New York State Route 384

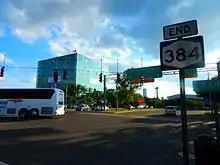
The end of NY 384 at Rainbow Street and the Rainbow Bridge approach

Crossing under the railroad tracks, NY 384 crosses northwest through multiple factories, passing a large railroad yard near Iroquois Street. A short distance after, the route crosses an intersection with the southern terminus of NY 61 (Hyde Park Boulevard). The route crosses west through Niagara Falls, crossing over a small railroad wye, and soon into another commercial street near Portage Road. Reaching a junction with Rainbow Boulevard, NY 384 runs northwest along Rainbow into an at-grade junction with the Niagara Scenic Parkway, which it runs north along John P. Daly Boulevard to a junction with Niagara Street, where it turns west onto Niagara. Beginning to parallel US 62, NY 384 runs west along Niagara Street, a four-lane commercial street.